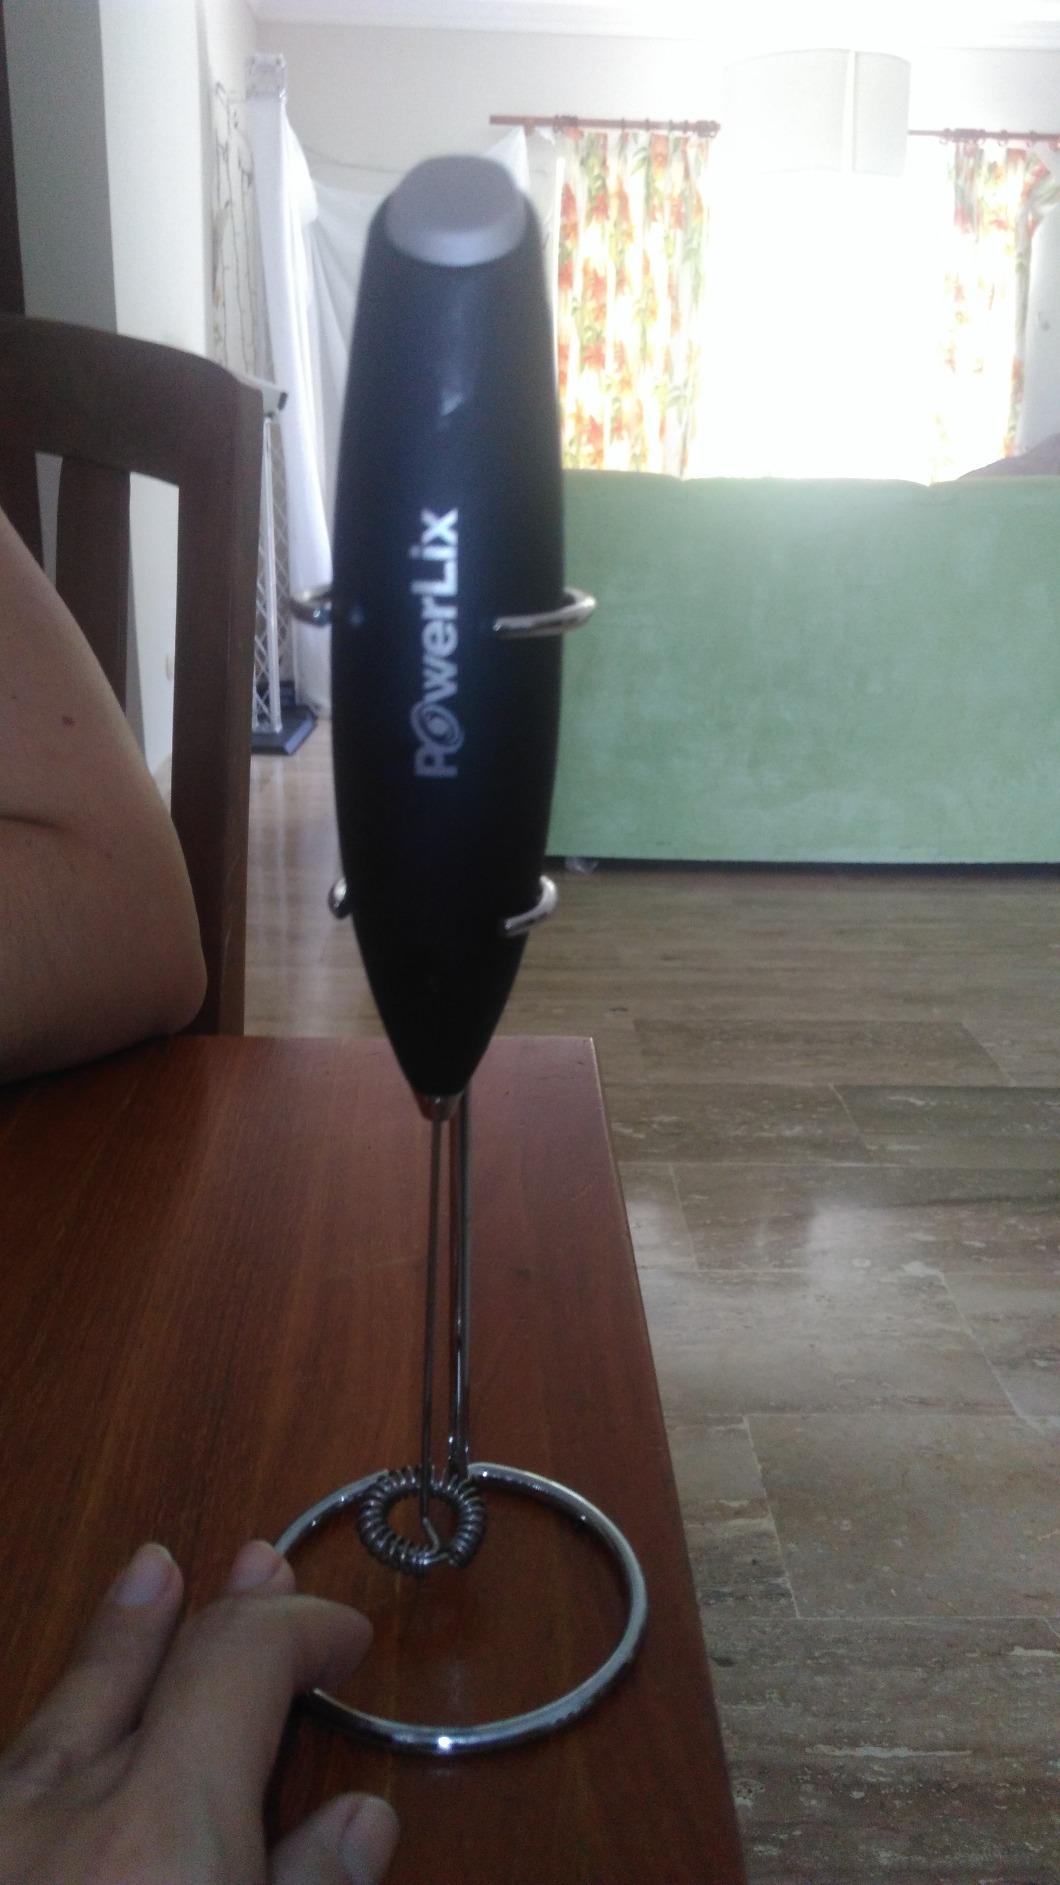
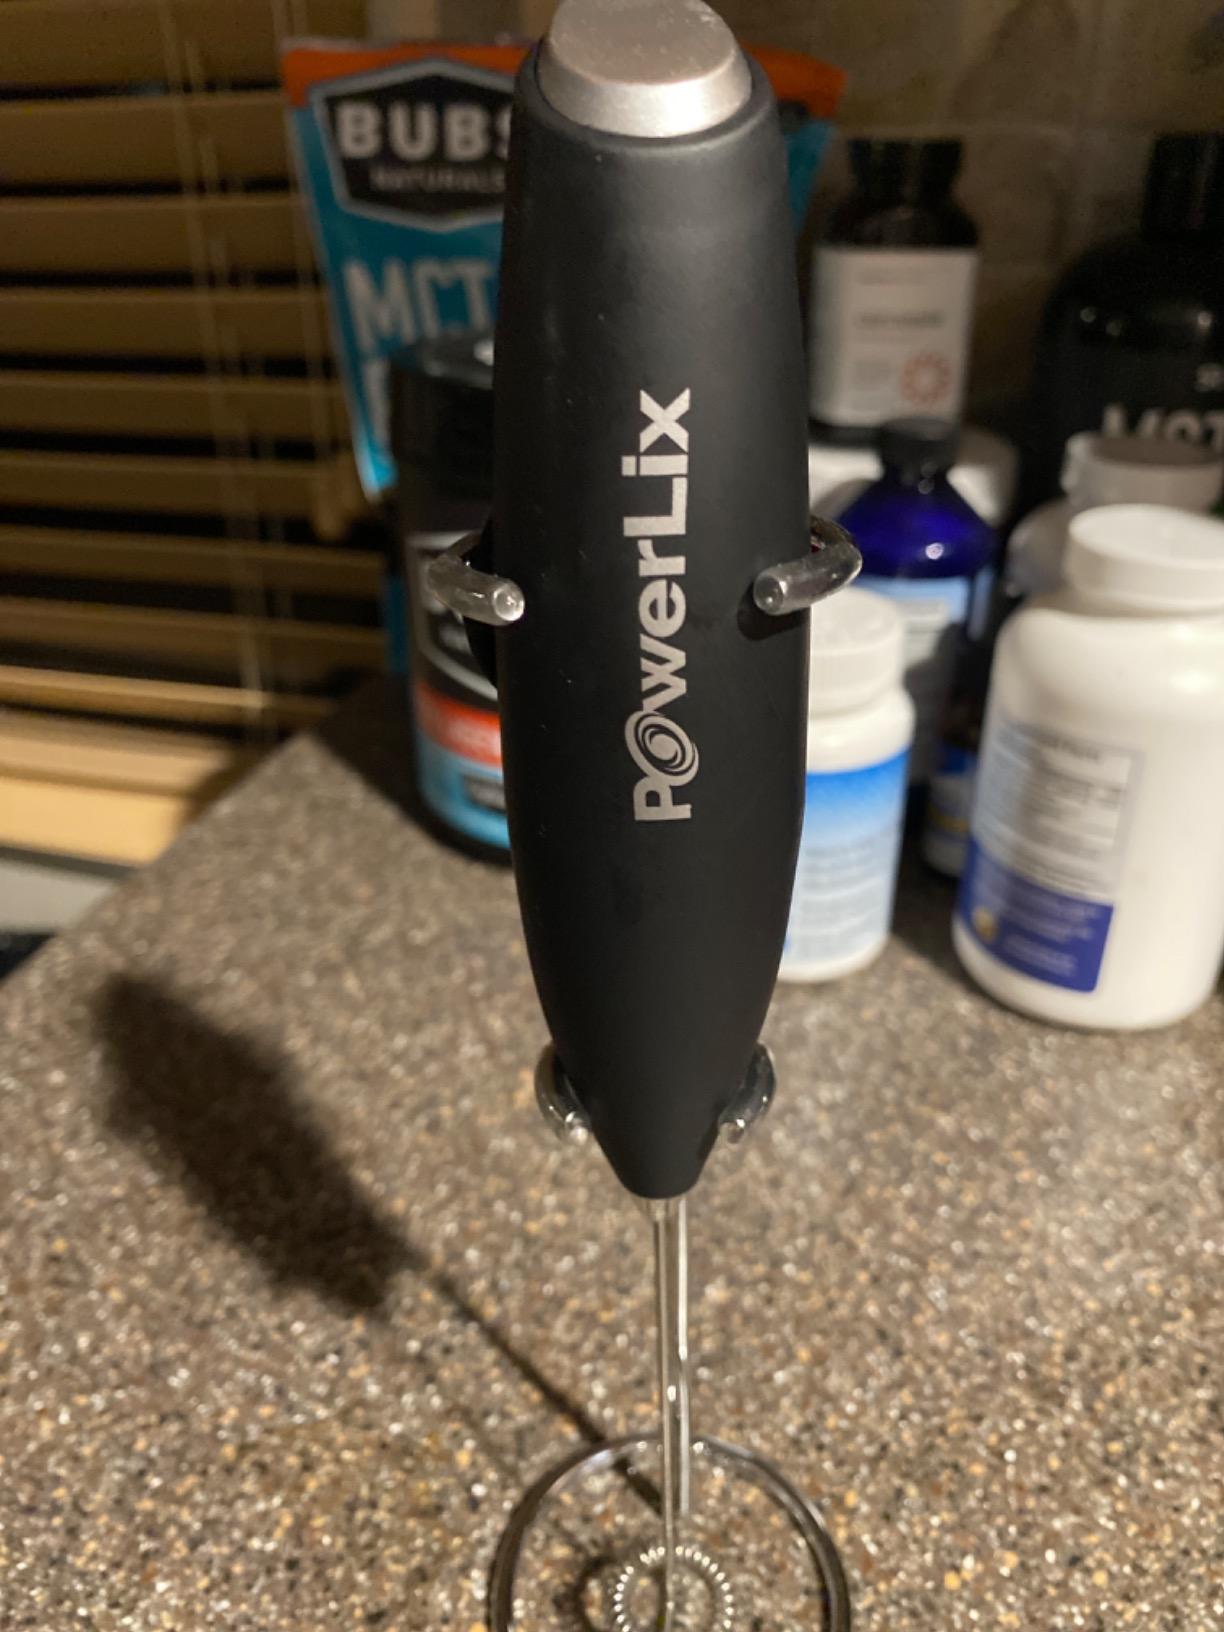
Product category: items_mixer
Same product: yes